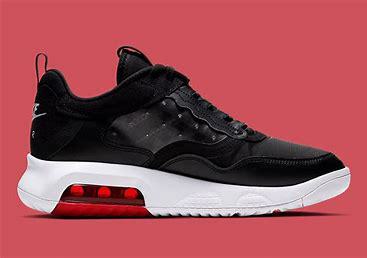
Brand: Jordan
Model: Max 200